Coat of arms of the Hauteville family

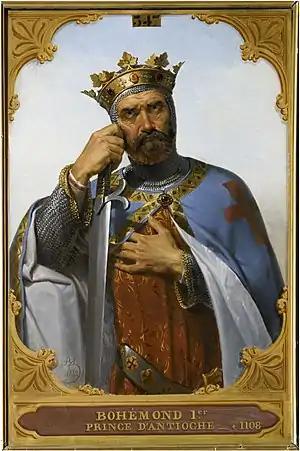
Imaginary portrait of Bohemond I (Merry-Joseph Blondel, 1843, oil on canvas).

An example of misrepresentation, on the other hand, is found in the aforementioned "Historia della città, e regno di Napoli by Summonte", where at the base of the plates depicting Roger II and the other Norman rulers is reproduced a coat of arms that has a bend chequy, instead of the bend described by Summonte. Inveges himself, although he explicitly points out the error present in those plates of the "Historia", when speculating that the coat of arms was adopted by Roger II, mentions a bend or strip. Incidentally, the azure insignia to the bend chequy of gules and argent is linked to a hypothesis as suggestive as it lacks solid evidence: said thesis would have it that this was the coat of arms of the House of Drengot Quarrel, attributing the extreme similarity of it to the Hauteville insignia, arising from a series of marriage alliances, between the two families of Norman origin.